1966 Basque Pelota World Championships

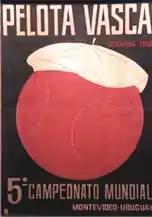
Tournament poster

The 1966 Basque Pelota World Championships were the 5th edition of the Basque Pelota World Championships organized by the FIPV.